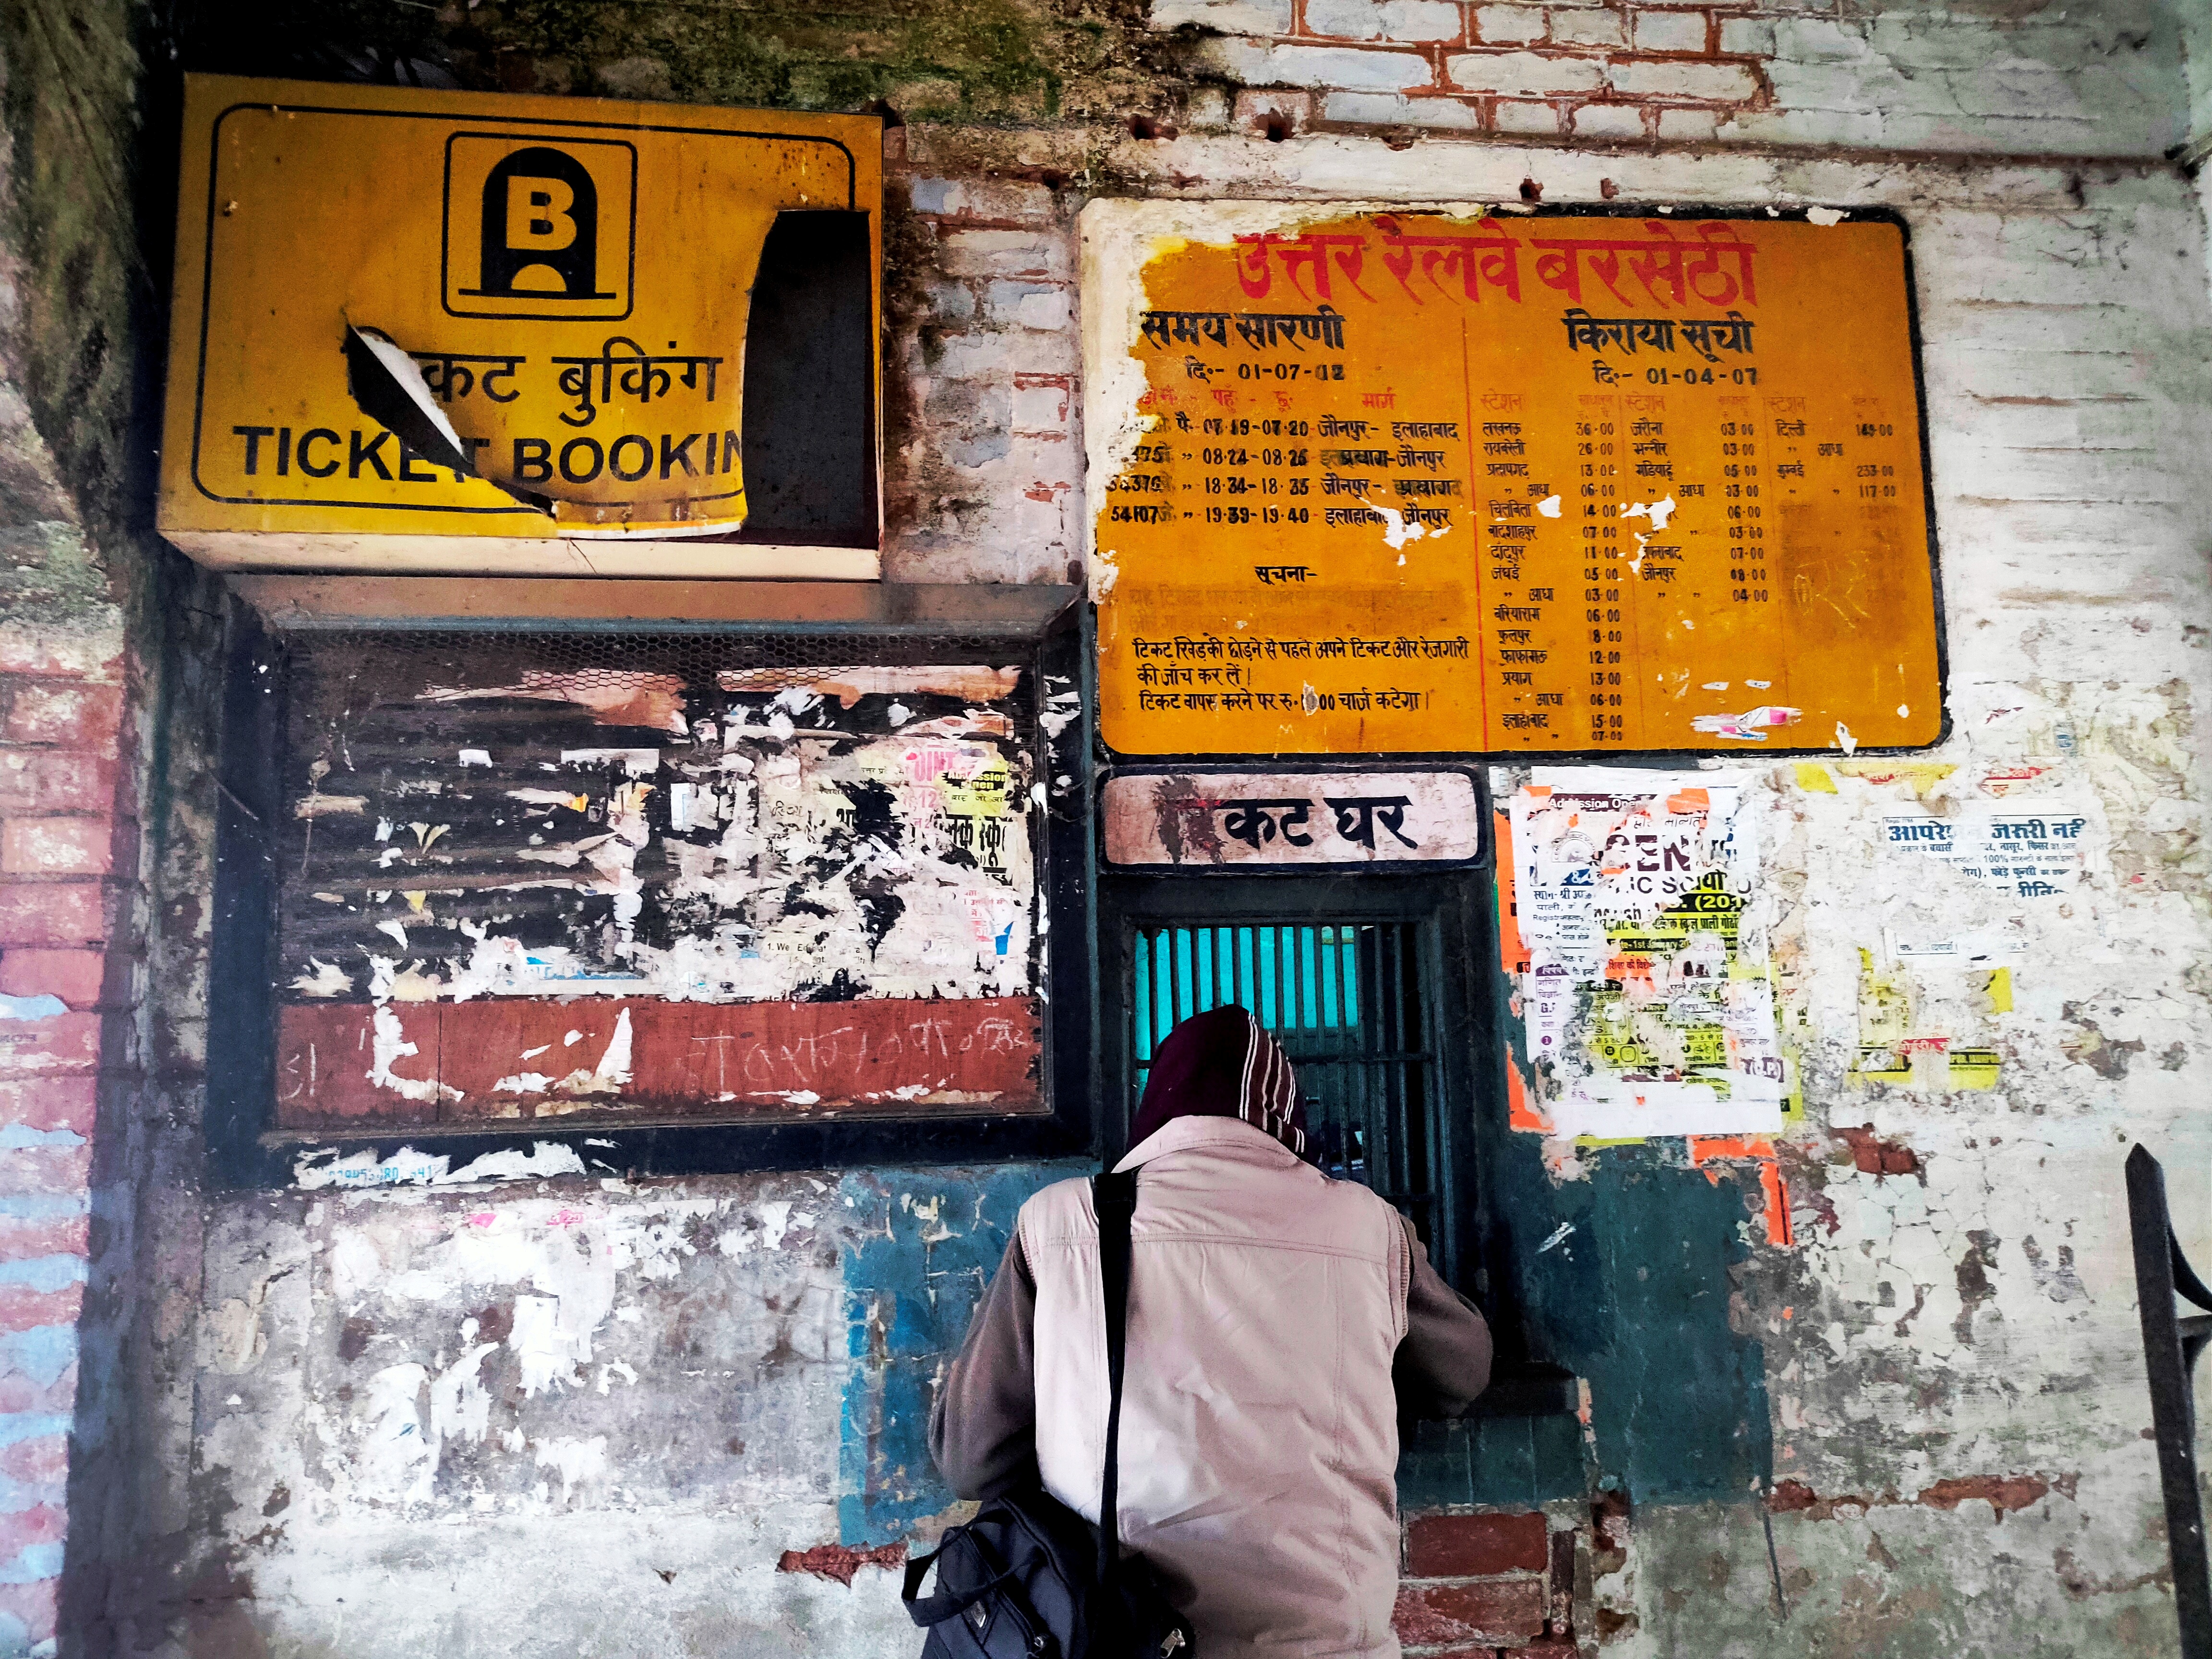
railway, wall, yellow, snapshot, brick, street, brickwork, road, city, art